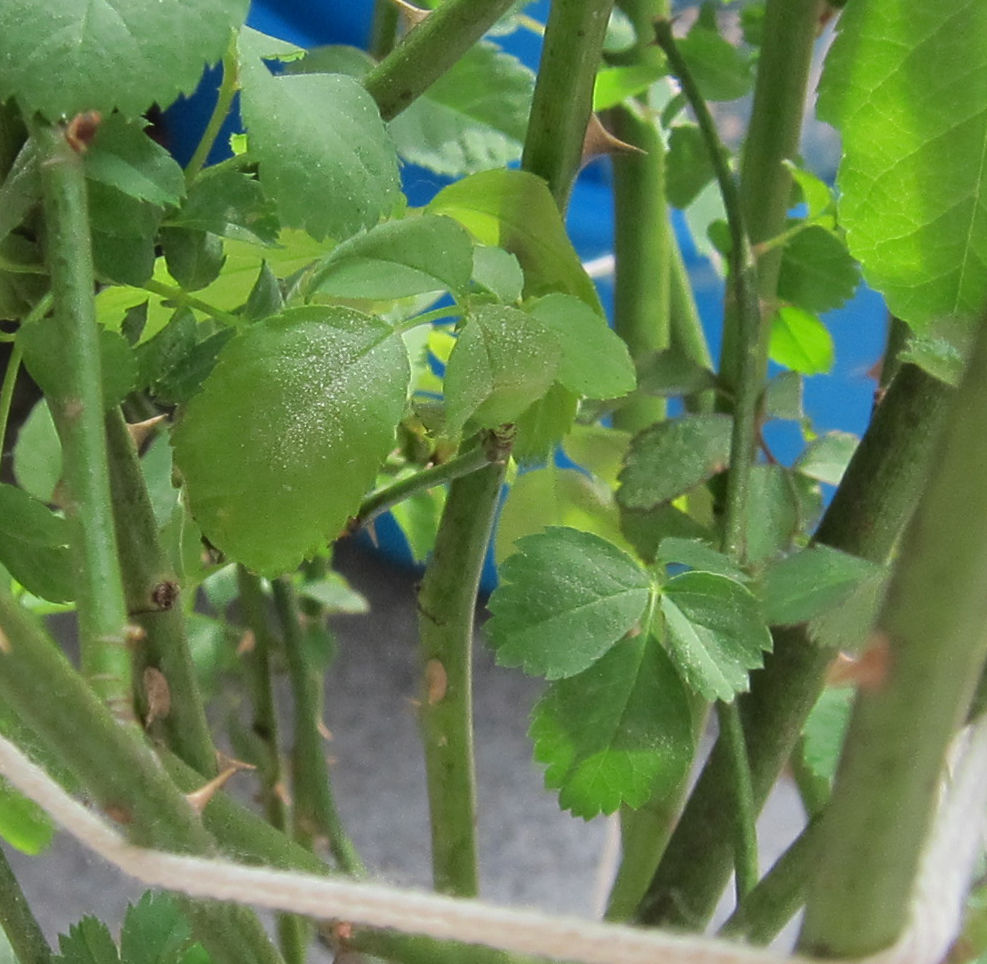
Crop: cherry
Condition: powdery_mildew